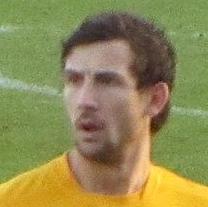
Age: 26